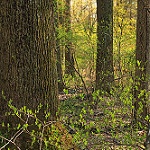
Label: forest